St. Thomas's Church (old), Dublin

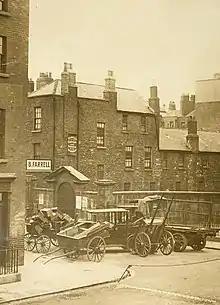
A barricade outside St. Thomas' Church gate just before it was destroyed by fire in 1922

The church was gutted by a fire in July 1922. This fire, which destroyed most of Upper Sackville Street (now O'Connell Street), occurred during the Civil War. Although the main structure survived, the opportunity was taken to extend Gloucester Street (now Sean Mac Dermott Street) up to O'Connell Street, and the church had to be removed in 1926 to enable this. The new St Thomas's Church was erected on the site of the former parochial hall, on an "island" site in Cathal Brugha Street, in 1930. The foundation stone of the former church is retained in the new St Thomas's Church.